Ask, Buskerud

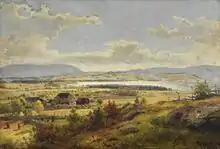
"Ask Gods" by Hans Fredrik Gude (1848)

Ask Farm ("Gården Ask" or "Ask gods") is located at the northwest end of Tyrifjorden. The name comes from the Norwegian word for European ash. The farm, which is one of the oldest in Ringerike, gave name to the village of Ask. Odelsting President and District Jens Jensen Gram bought the farm at auction in 1816. The manor house was designed by the son of Jens Jensen Gram, Major General Johan Georg Boll Gram (1809–1873) and was completed in 1874 by his widow, Fredrikke Stabell Gram (1811-1896). Painter and writer Christian Skredsvig lived there a few months winter of 1878–79. Authors Peter Christian Asbjornsen and Jørgen Moe were also frequented guests. Local artist Harald Vibe (1877-1965) owned the estate for a short period, from 1919 to 1922. Axel Løvenskiold bought the estate in 1937, and it is still in family ownership. The estate still owns large forest areas and includes approx. 500 acres of farmland.